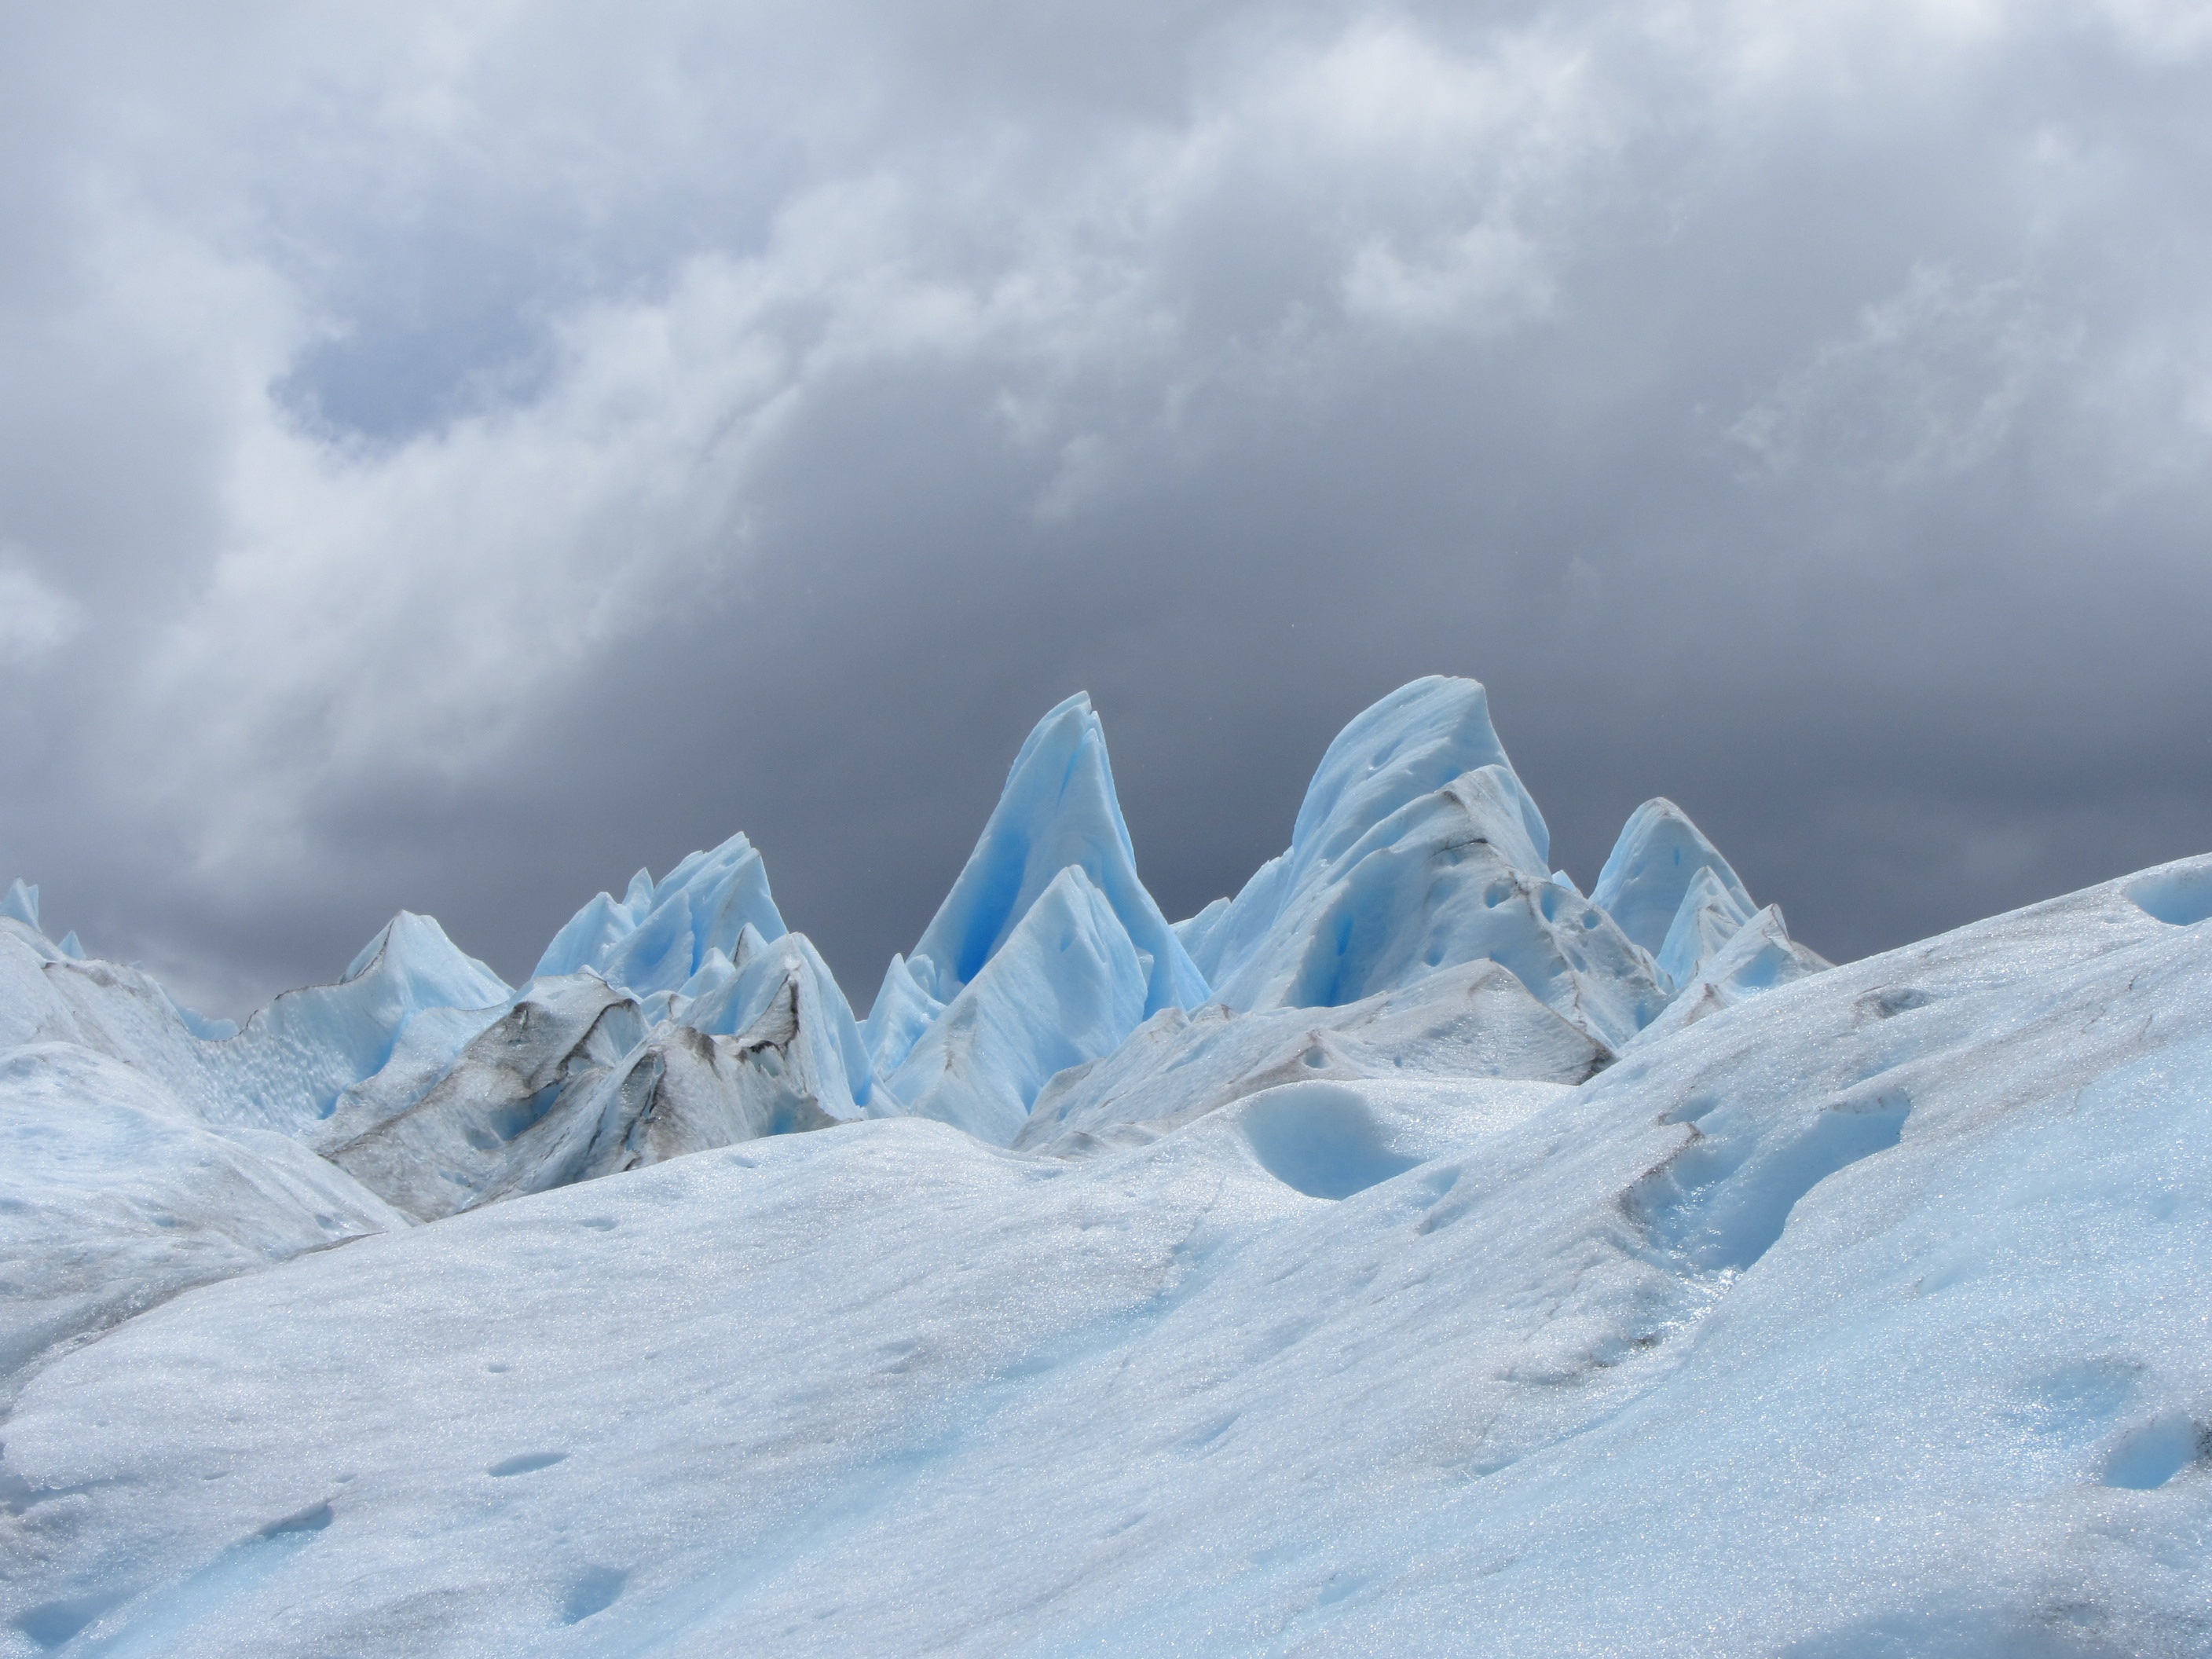
landscape, nature, mountain, snow, mountain range, ice, glacier, arctic, iceberg, alps, plateau, freezing, landform, arctic ocean, geographical feature, mountainous landforms, glacial landform, geological phenomenon, ice cap